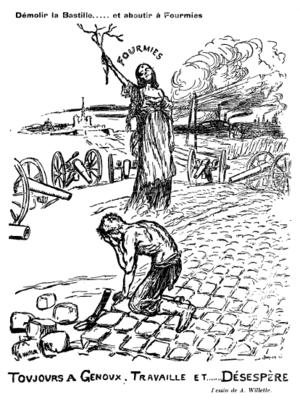
Fourmies est une commune française située dans le département du Nord, en région Hauts-de-France.
Adolphe Léon Willette, né à Châlons-sur-Marne le 30 juillet 1857 et mort à Paris le 4 février 1926, est un peintre, illustrateur, affichiste, lithographe et caricaturiste français.